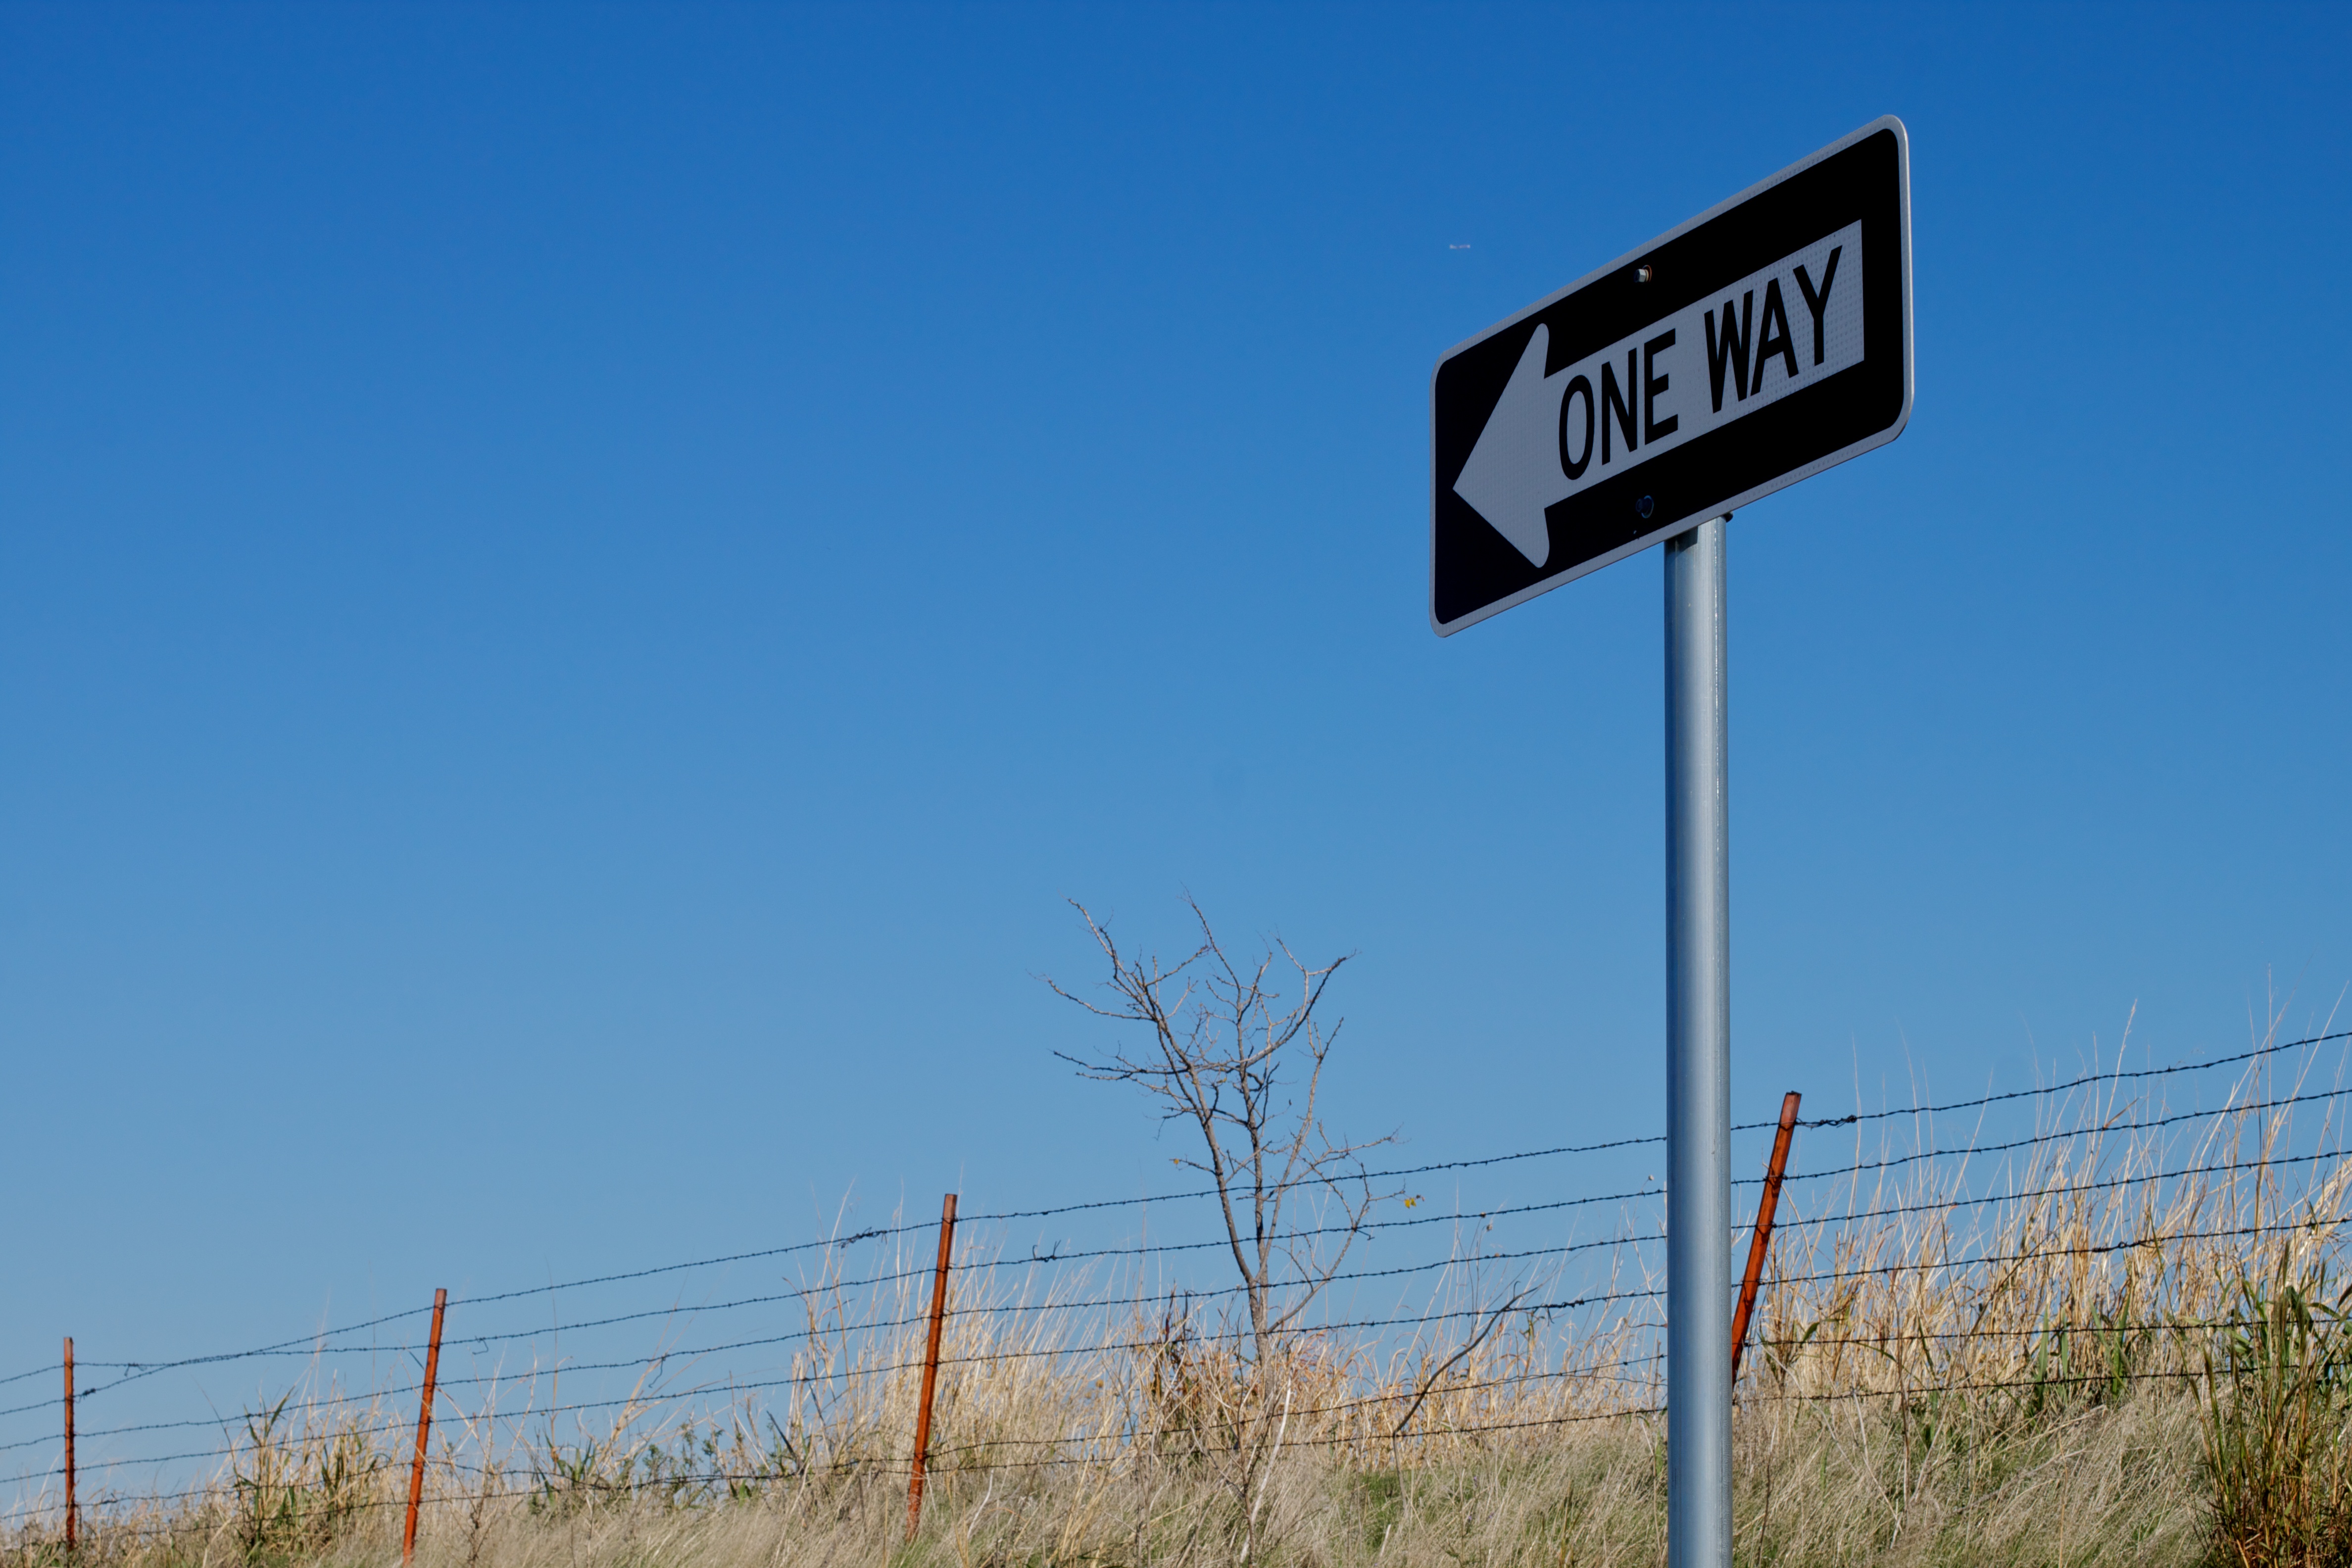
sky, wind, sign, street sign, signage, odyssey, traffic sign, outdoor structure